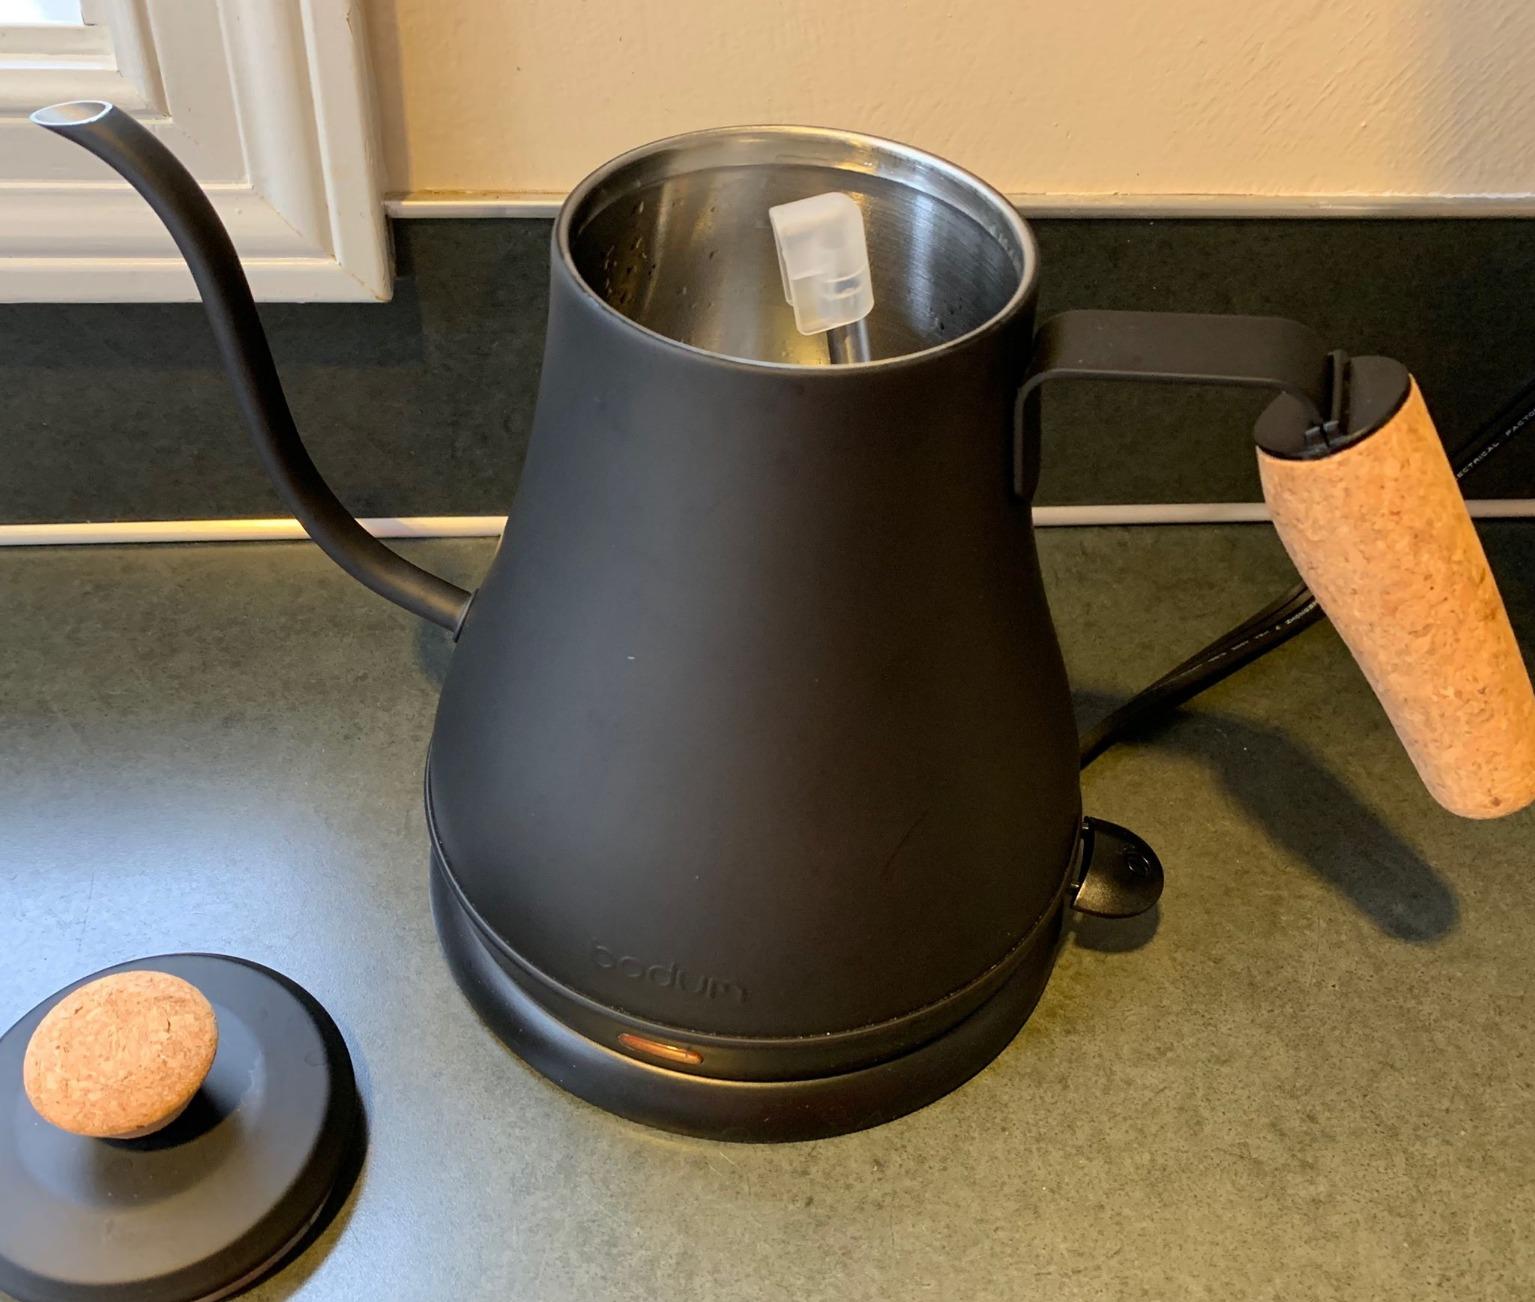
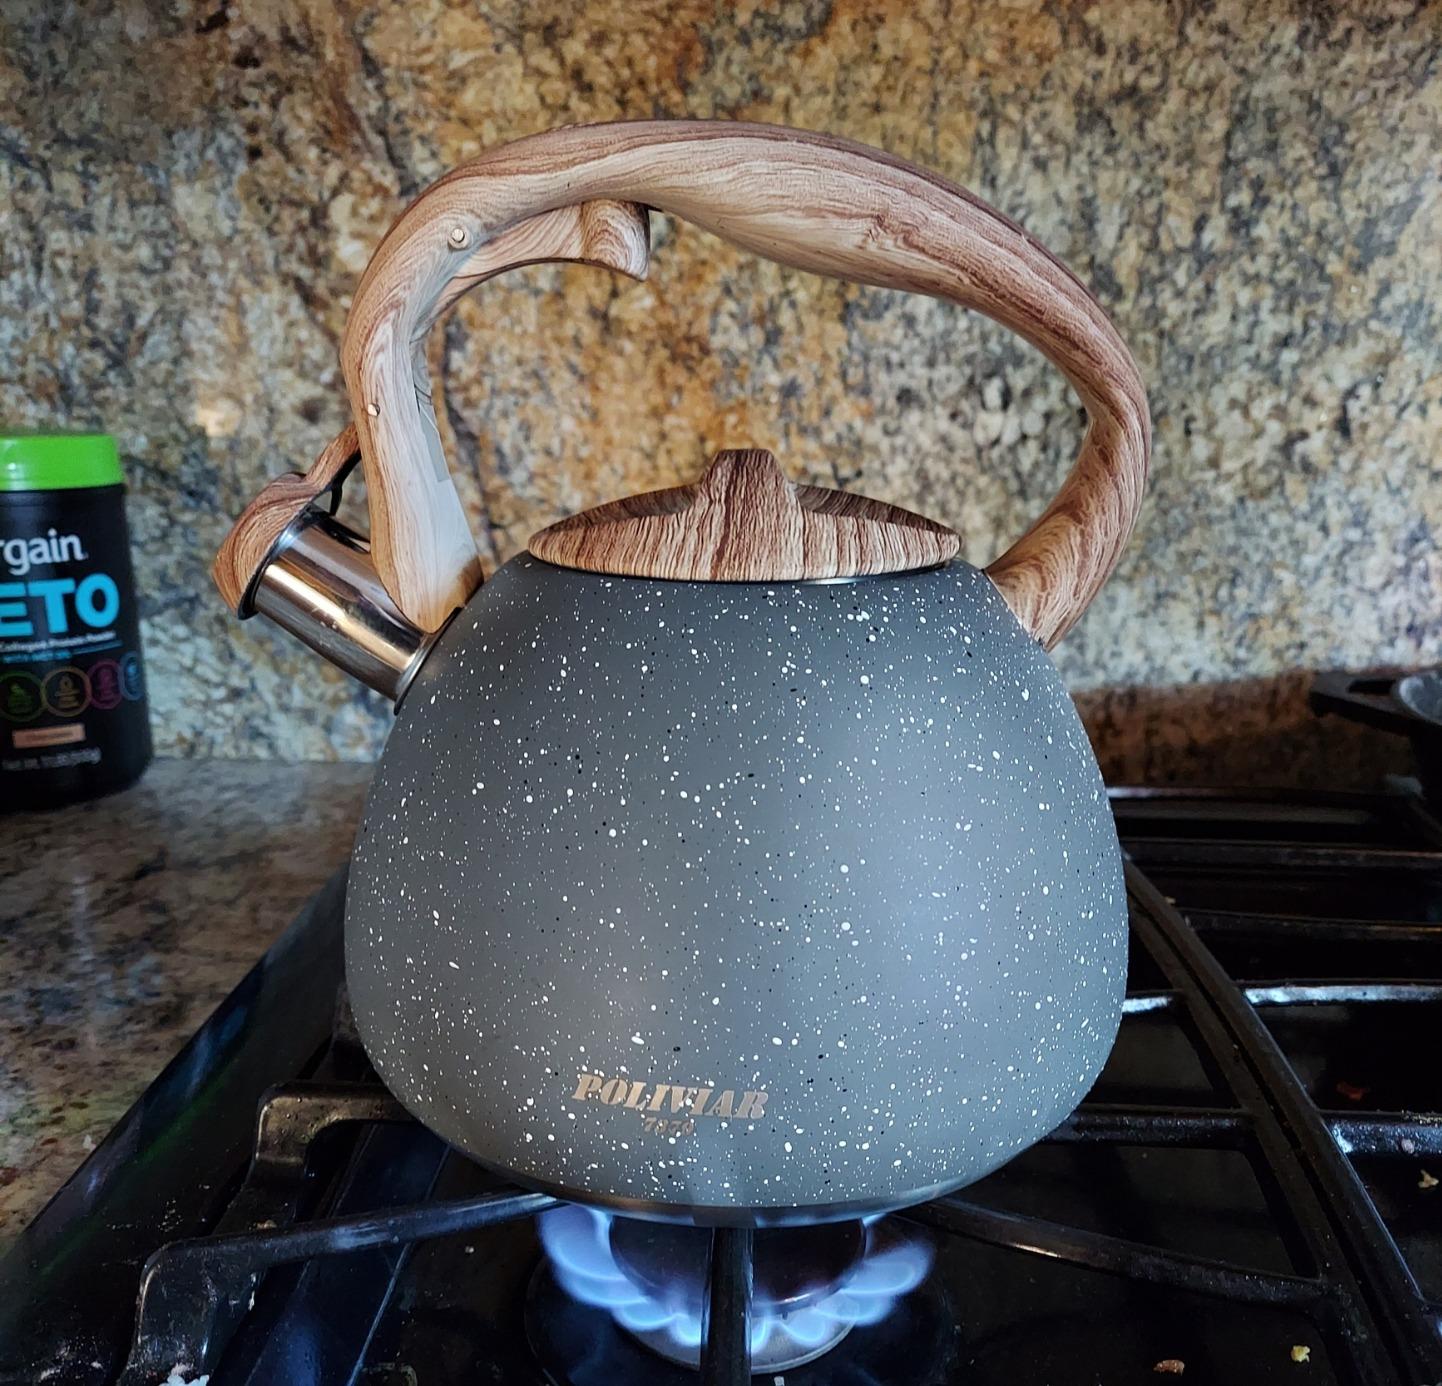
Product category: items_kettle
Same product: no